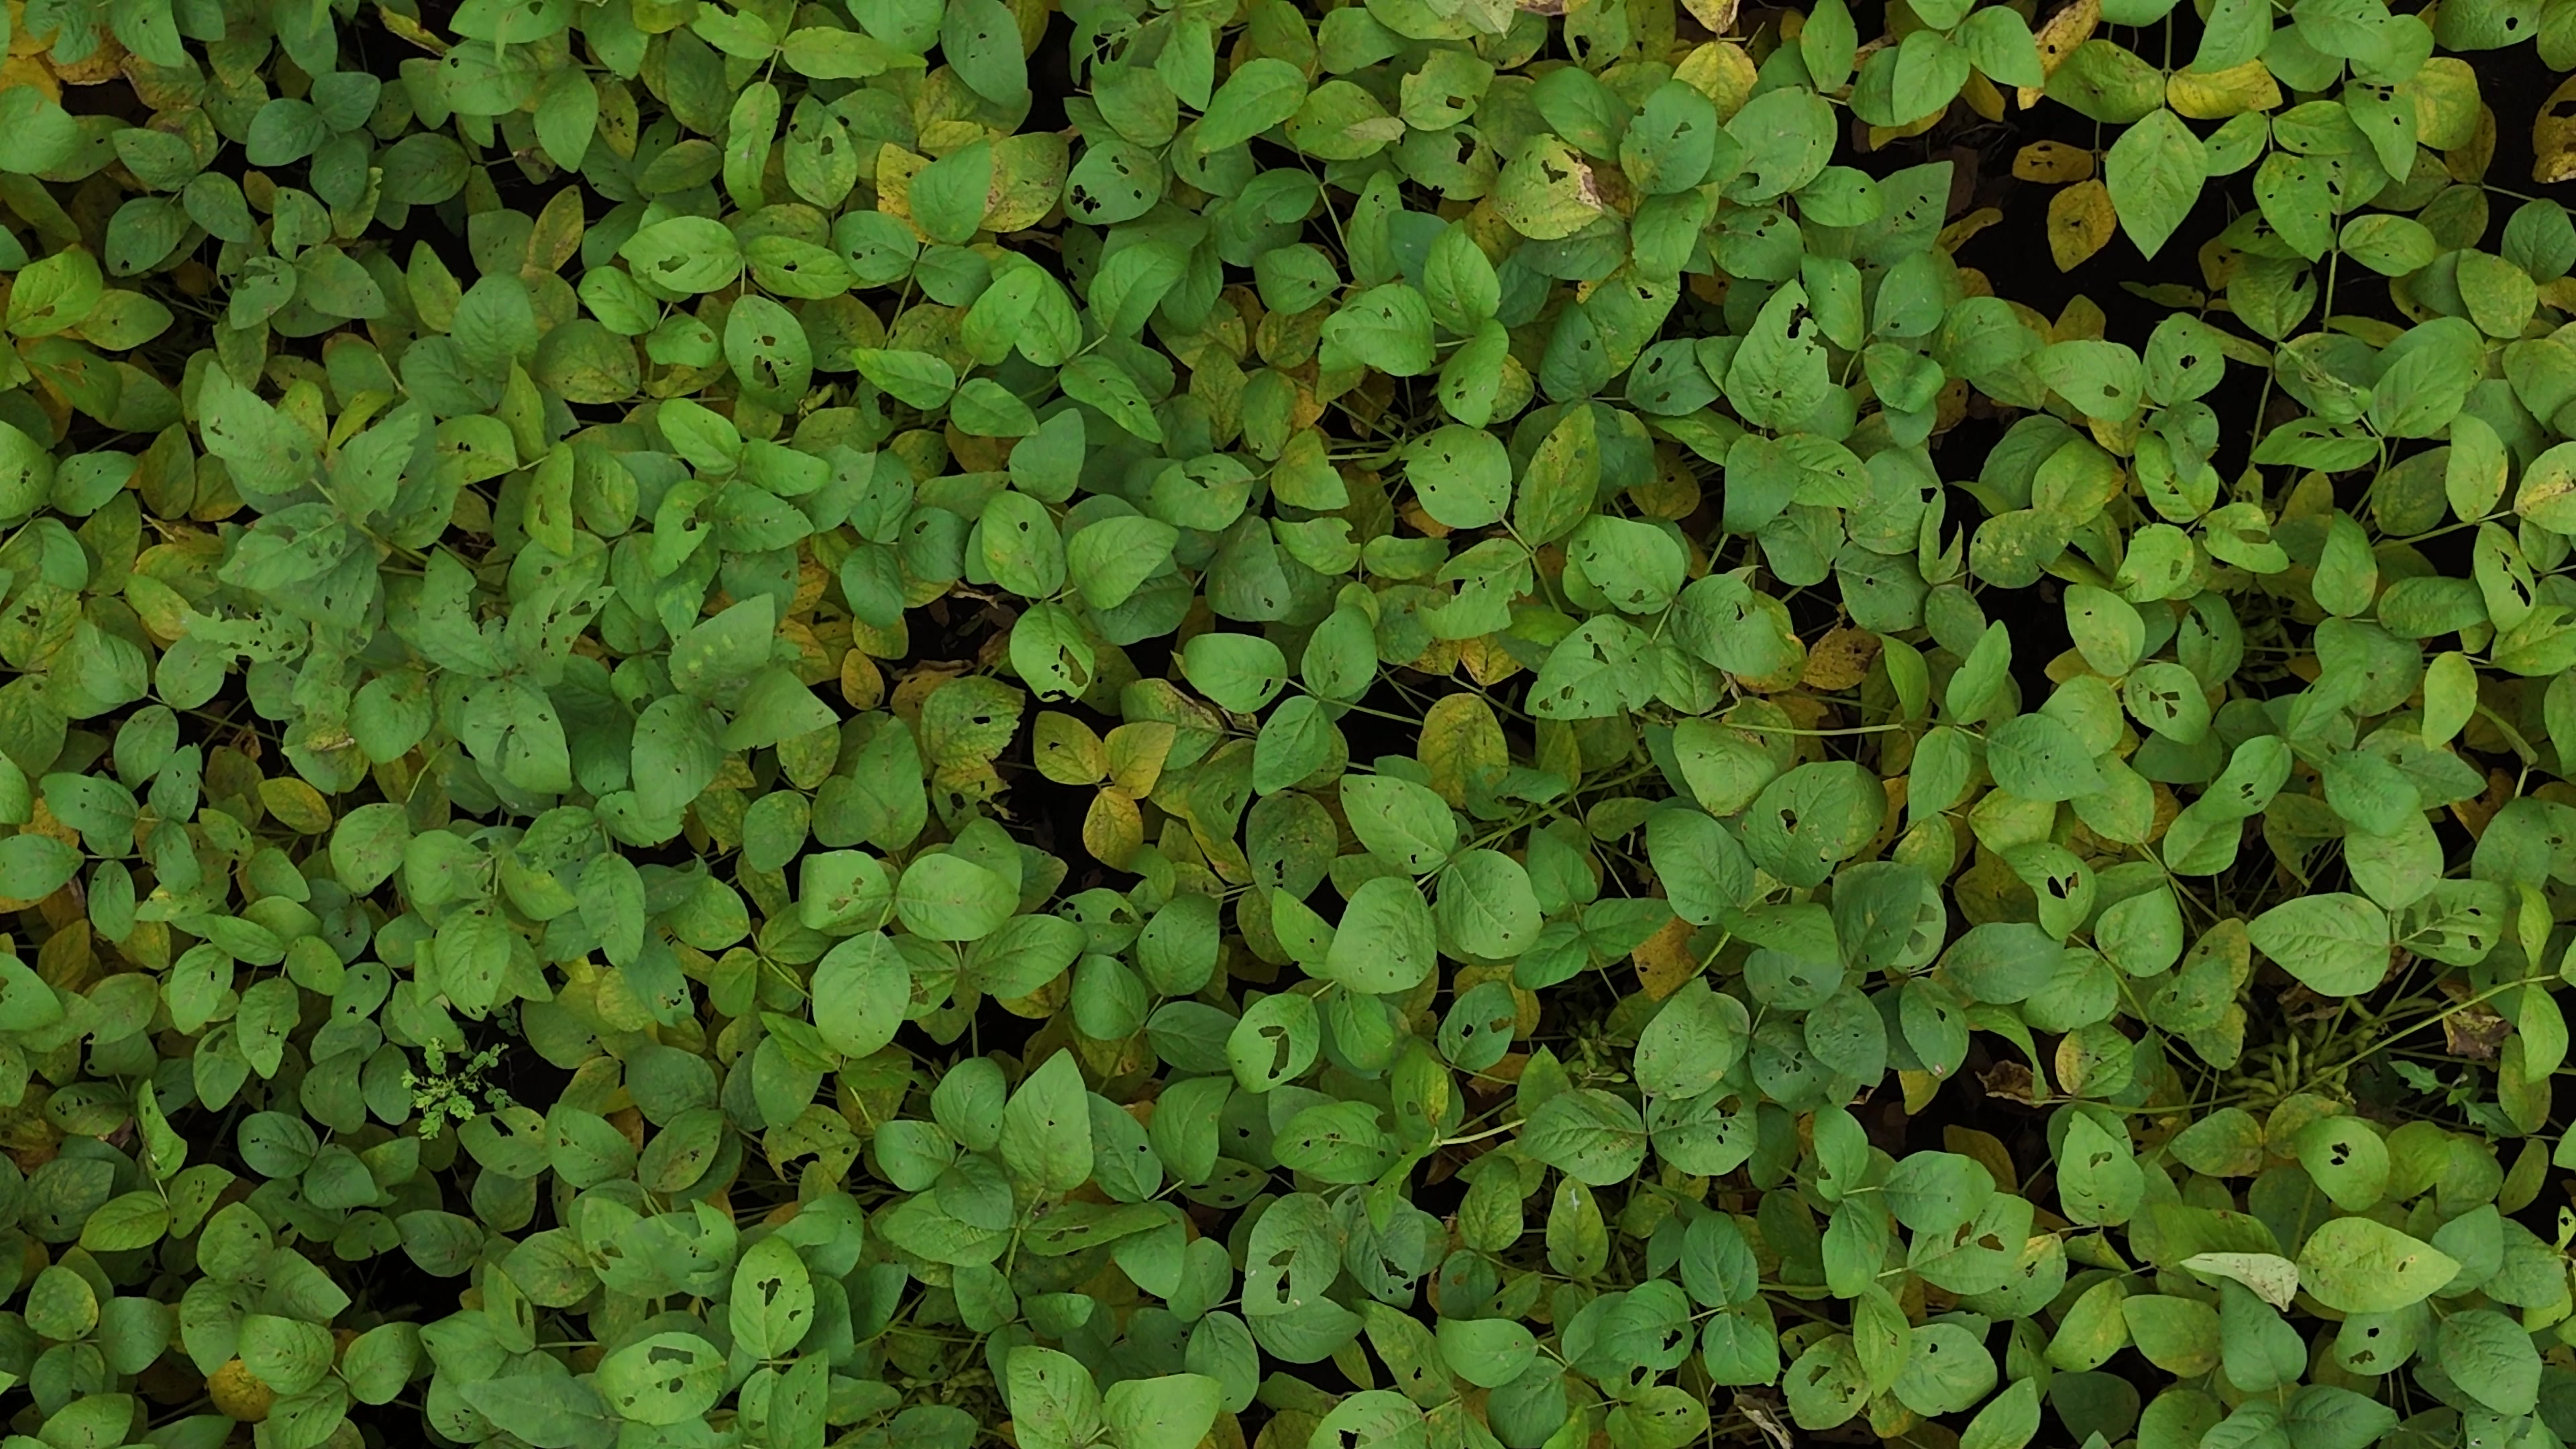
Label: Mosaic